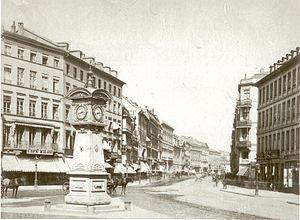
Le Café Milani était un établissement de Francfort-sur-le-Main, célèbre pour avoir été le siège à partir du 4 juin 1848 du groupe parlementaire éponyme du parlement de Francfort.